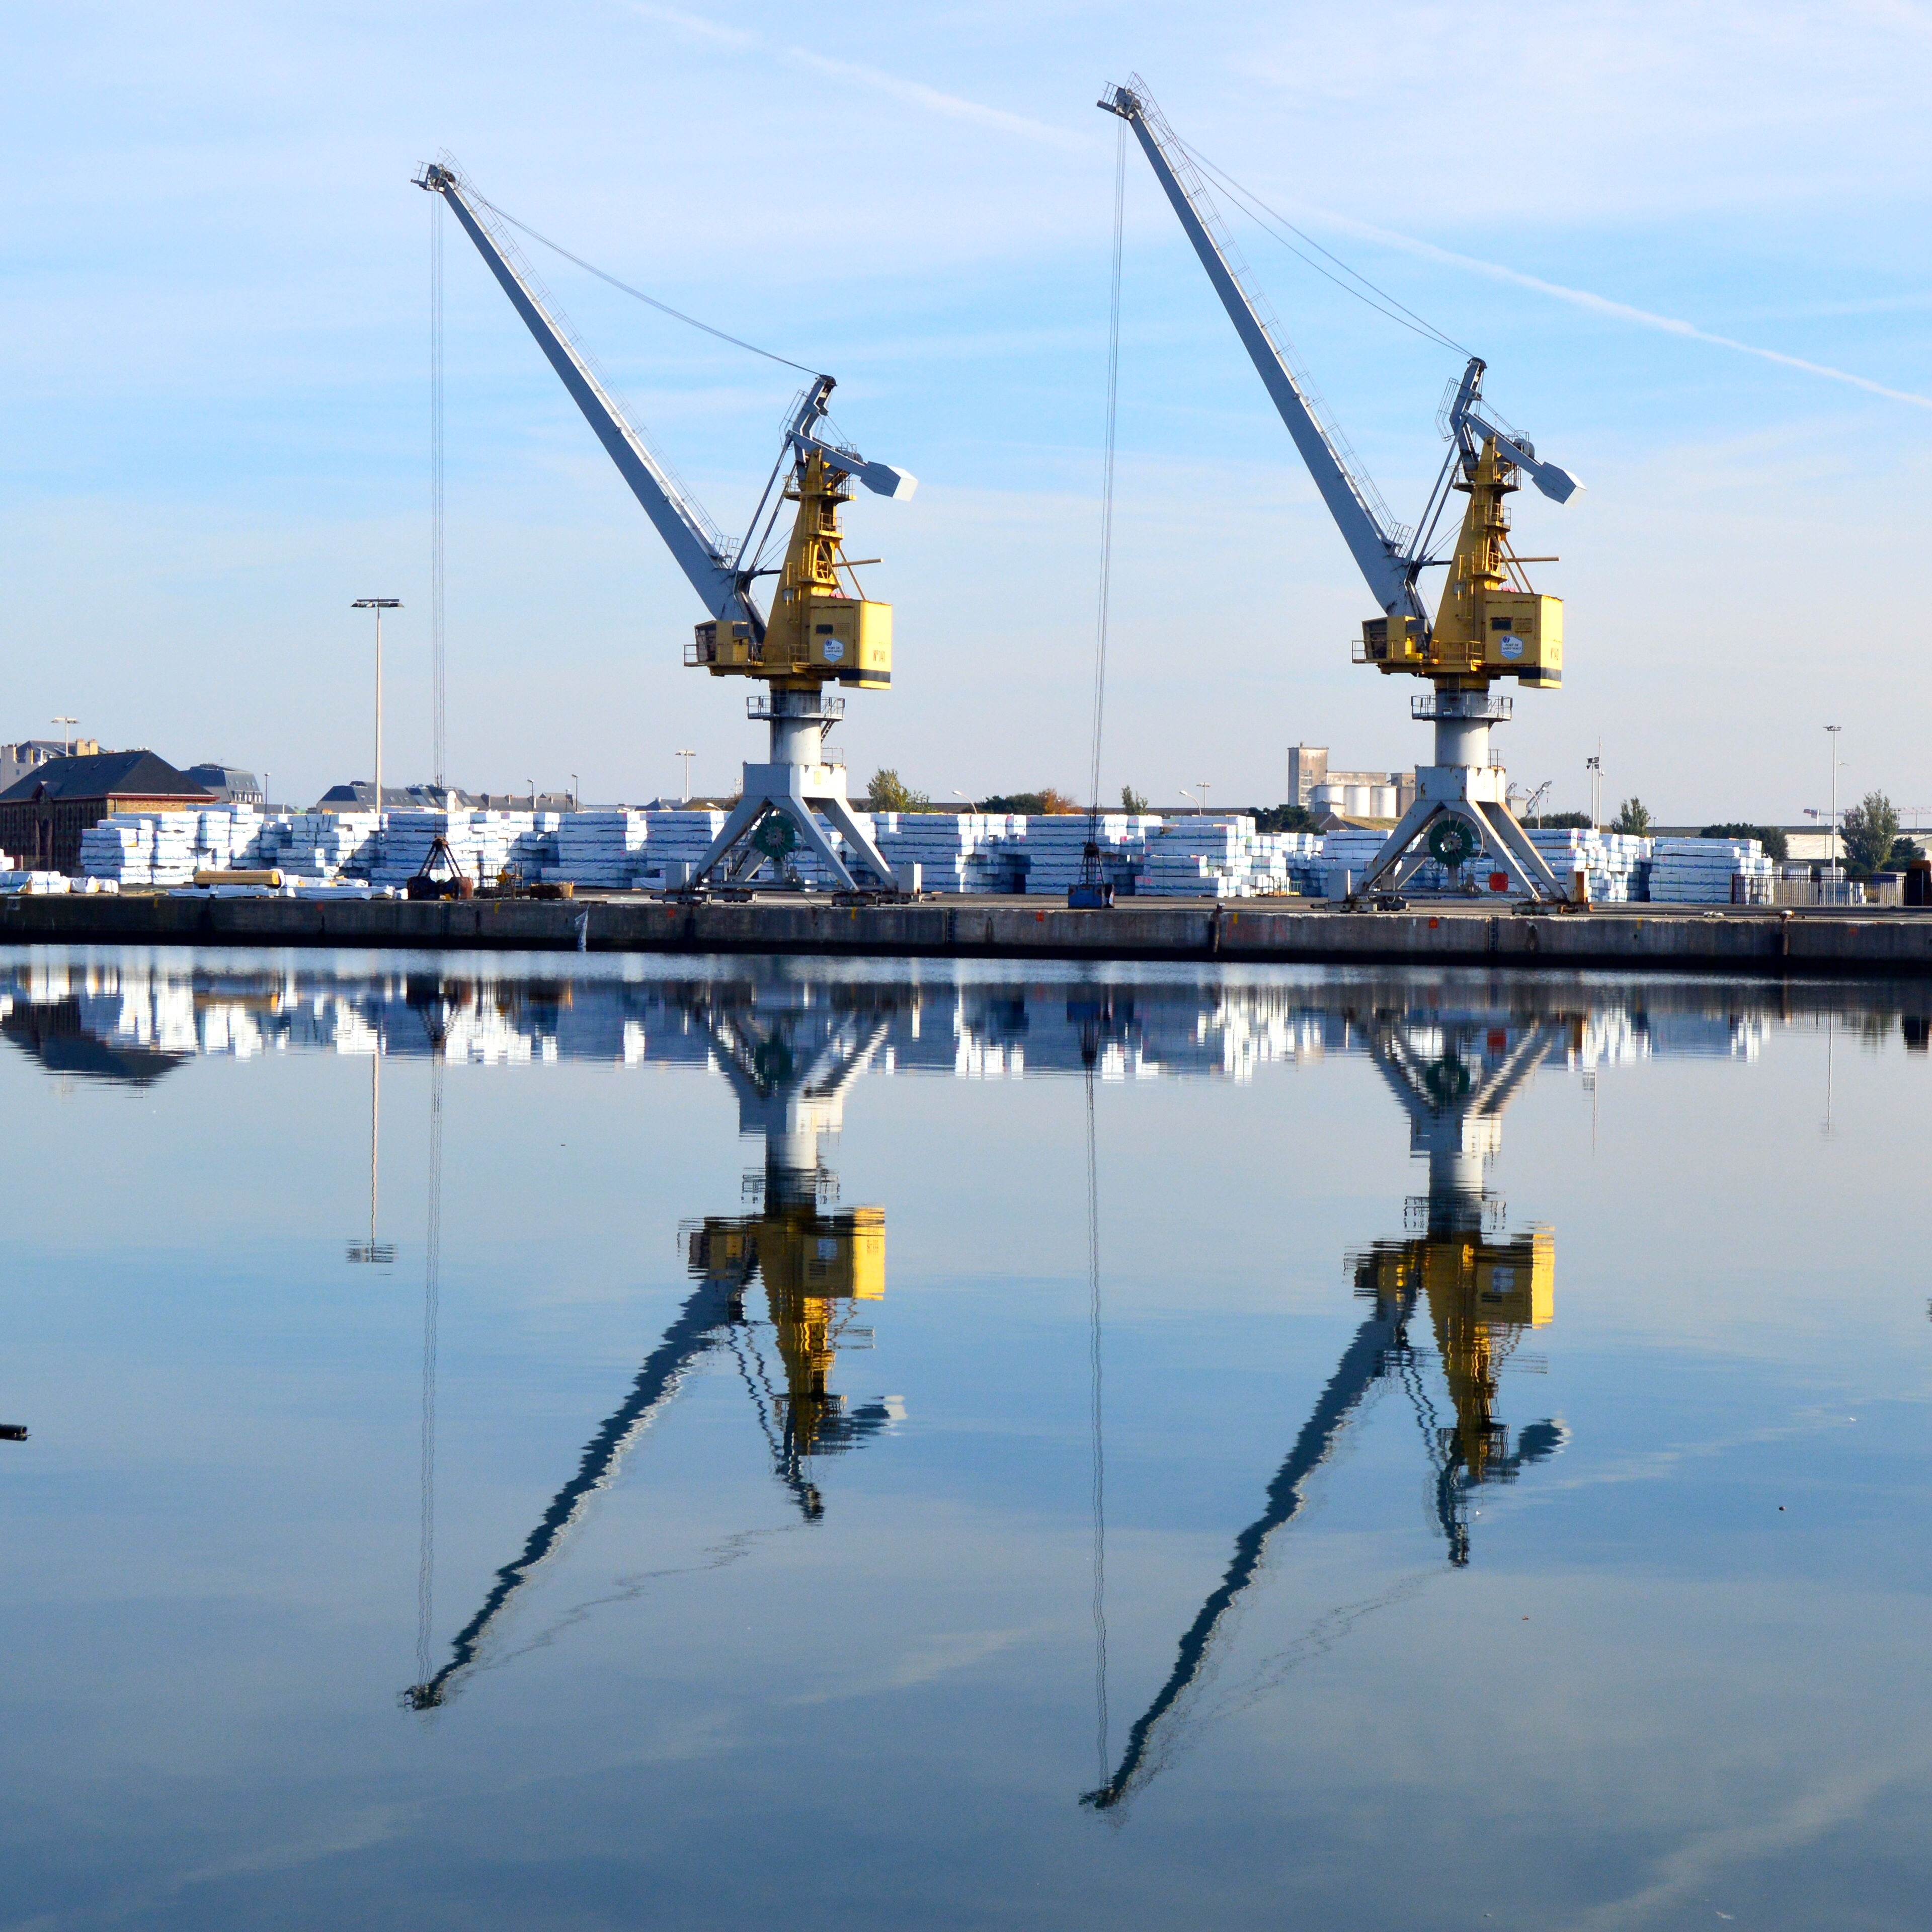
sea, vehicle, mast, construction equipment